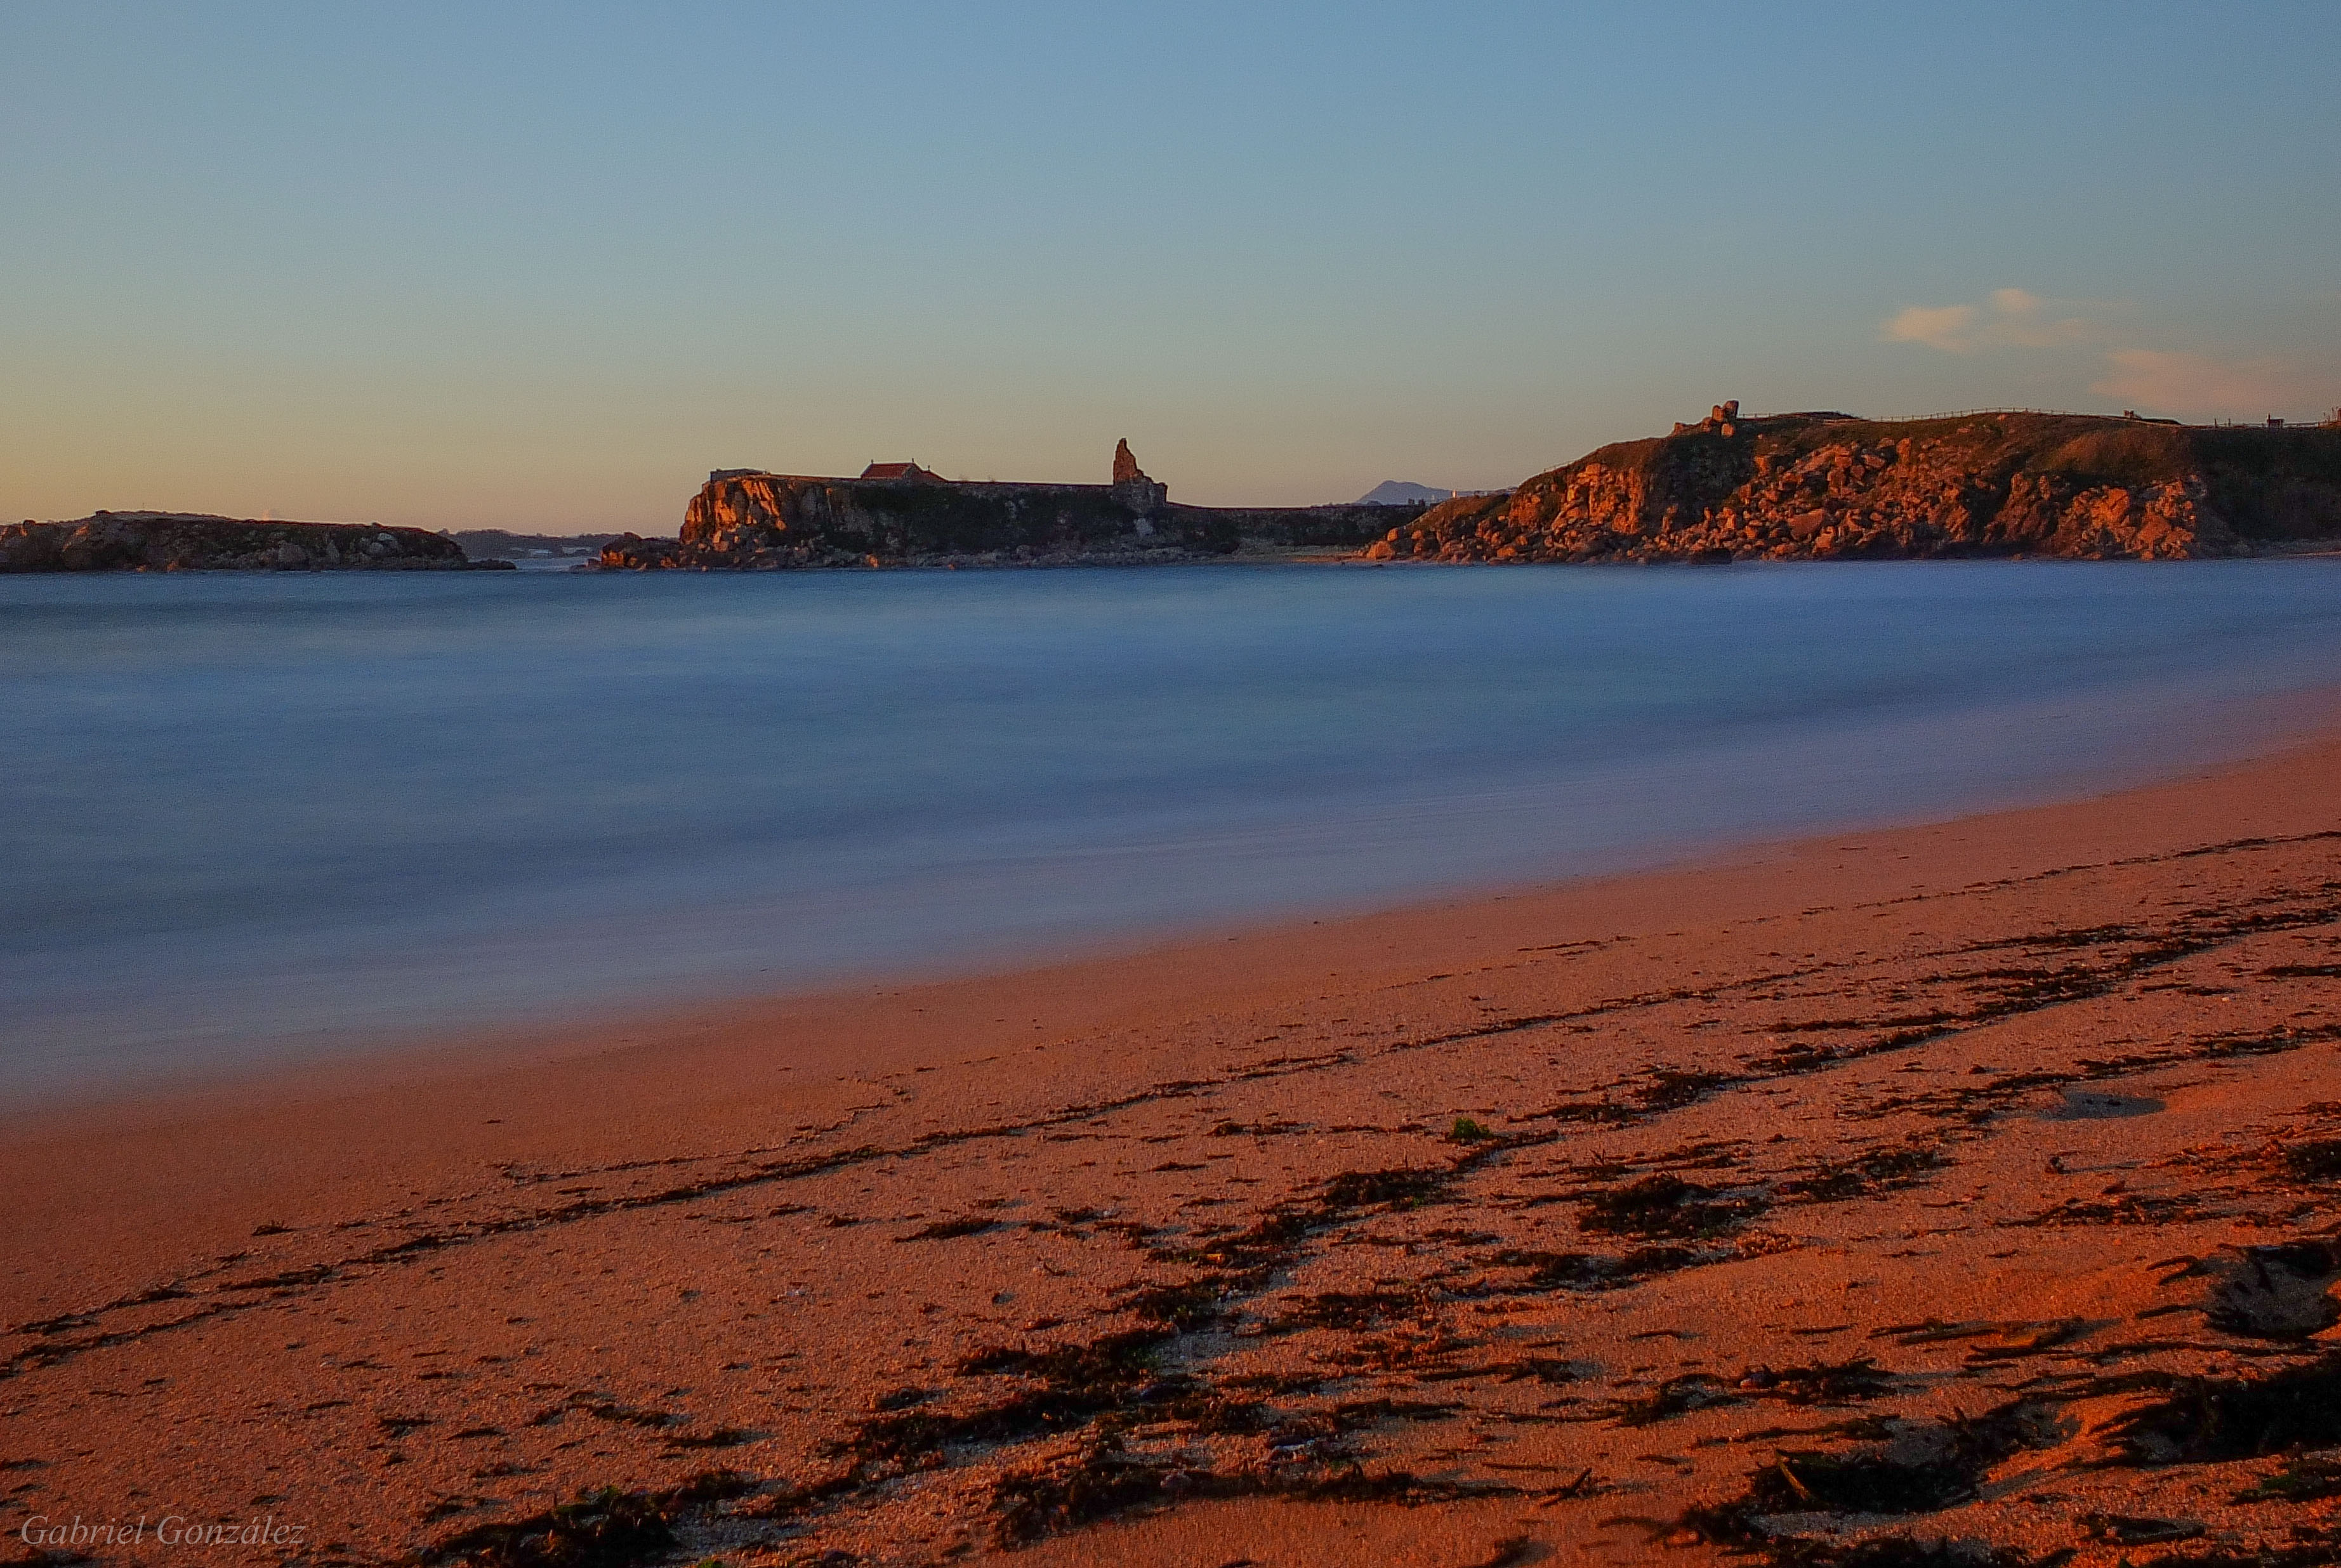
beach, landscape, sea, coast, sand, ocean, horizon, cloud, sun, sunrise, sunset, sunlight, morning, shore, wave, dawn, dusk, evening, reflection, bay, body of water, spain, puestadesol, galicia, pontevedra, paisajes, atardecer, alanzada, espana, ggl1, gaby1, portonovo, fujifilmxs1, po308portonovogaliciaespa a, wind wave